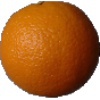
Label: orange